Shtandart (frigate, 1999)

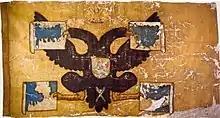
Image of the original flag, used by Peter the Great.

It served in the Third Northern War and was the flagship of the Russian Navy for 16 years. After it was retired in 1719, it remained in the Kronverk Canal behind the Peter and Paul Fortress in Saint Petersburg. In 1728 it was so dilapidated that the hull broke into pieces during lifting. Tsarina Catharina the First gave orders to build a replica, but they were not carried out at the time.